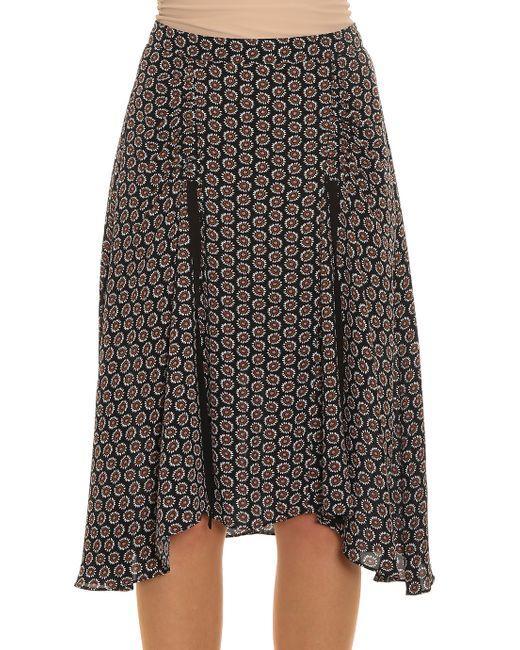
Eleganter Rock für den lässigen oder formellen Gebrauch mit verschiedenen Designs.